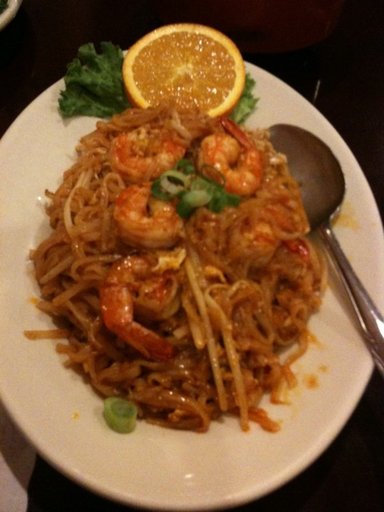
Label: pad_thai